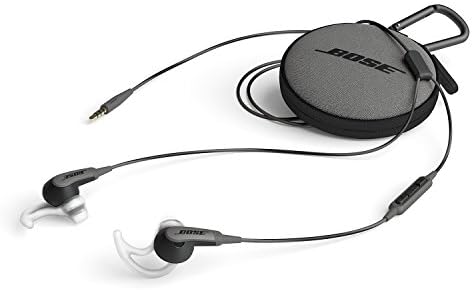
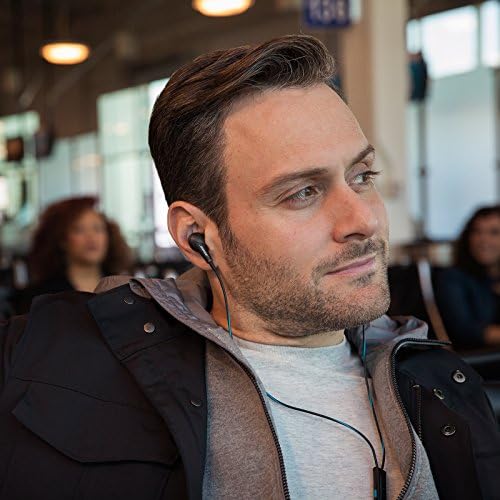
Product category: headphones
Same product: no